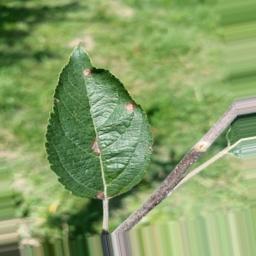
Label: Alternaria